Emu Park, Queensland

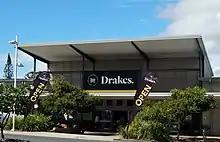
Drakes Supermarket, 2022

Emu Park is part of the Capricorn Coast in Central Queensland.